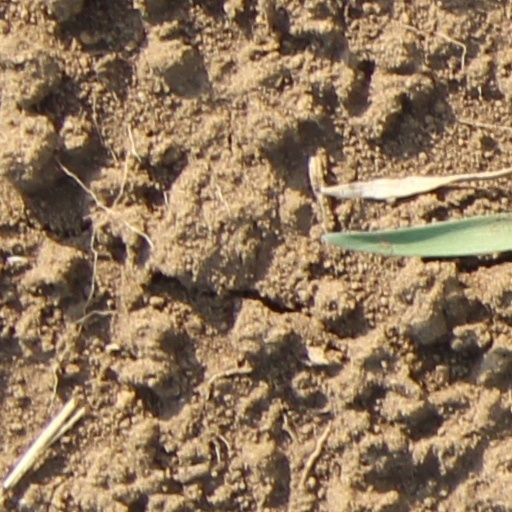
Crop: wheat